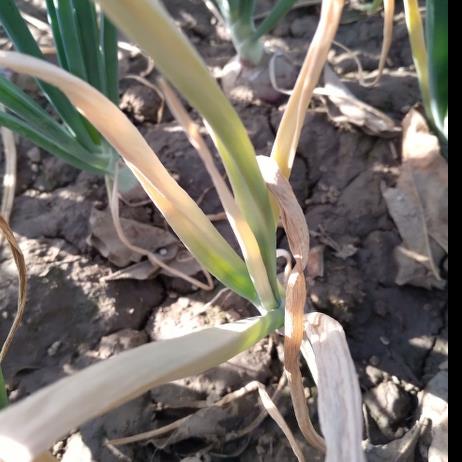
Crop: Onion
Condition: fusarium-d